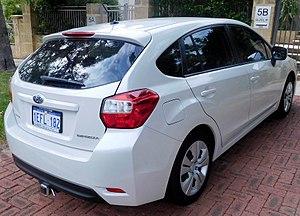
L'Impreza est un modèle automobile compact du constructeur japonais Subaru, apparu en 1992.